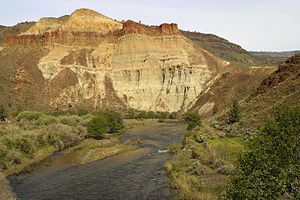
John Day Fossil Beds nationalmonument
John Day Fossil Beds nationalmonument.
John Day Fossil Beds nationalmonument ligger i den østlige del af delstaten Oregon i USA. Foruden at være et naturskønt område er området et af de rigeste fundsteder for fossiler.